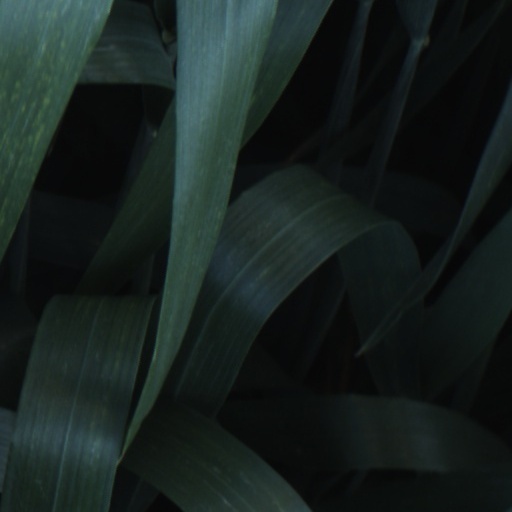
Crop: wheat